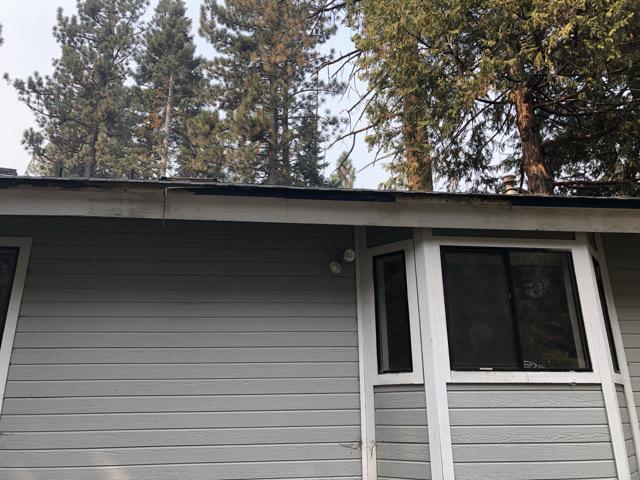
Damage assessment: affected